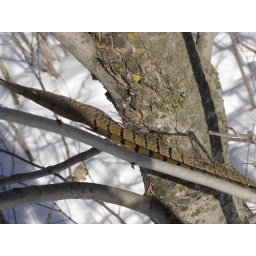
The hunting dogs get training in the dog park with plumage.